William Reid (Scottish businessman)

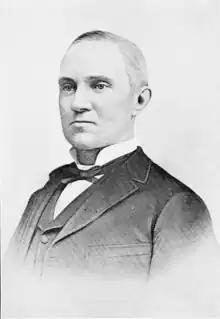

William Reid was a Scottish businessman who emigrated to the U.S. state of Oregon in 1874 to establish the Oregonian Railway. He made several extensions to the railroad in the western Willamette Valley. The city of Dundee, Oregon was named after Dundee, where Reid had previously lived.